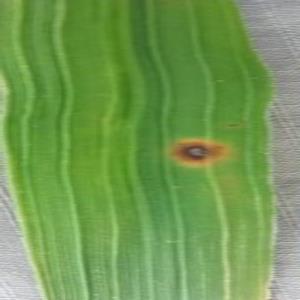
Disease: Brownspot